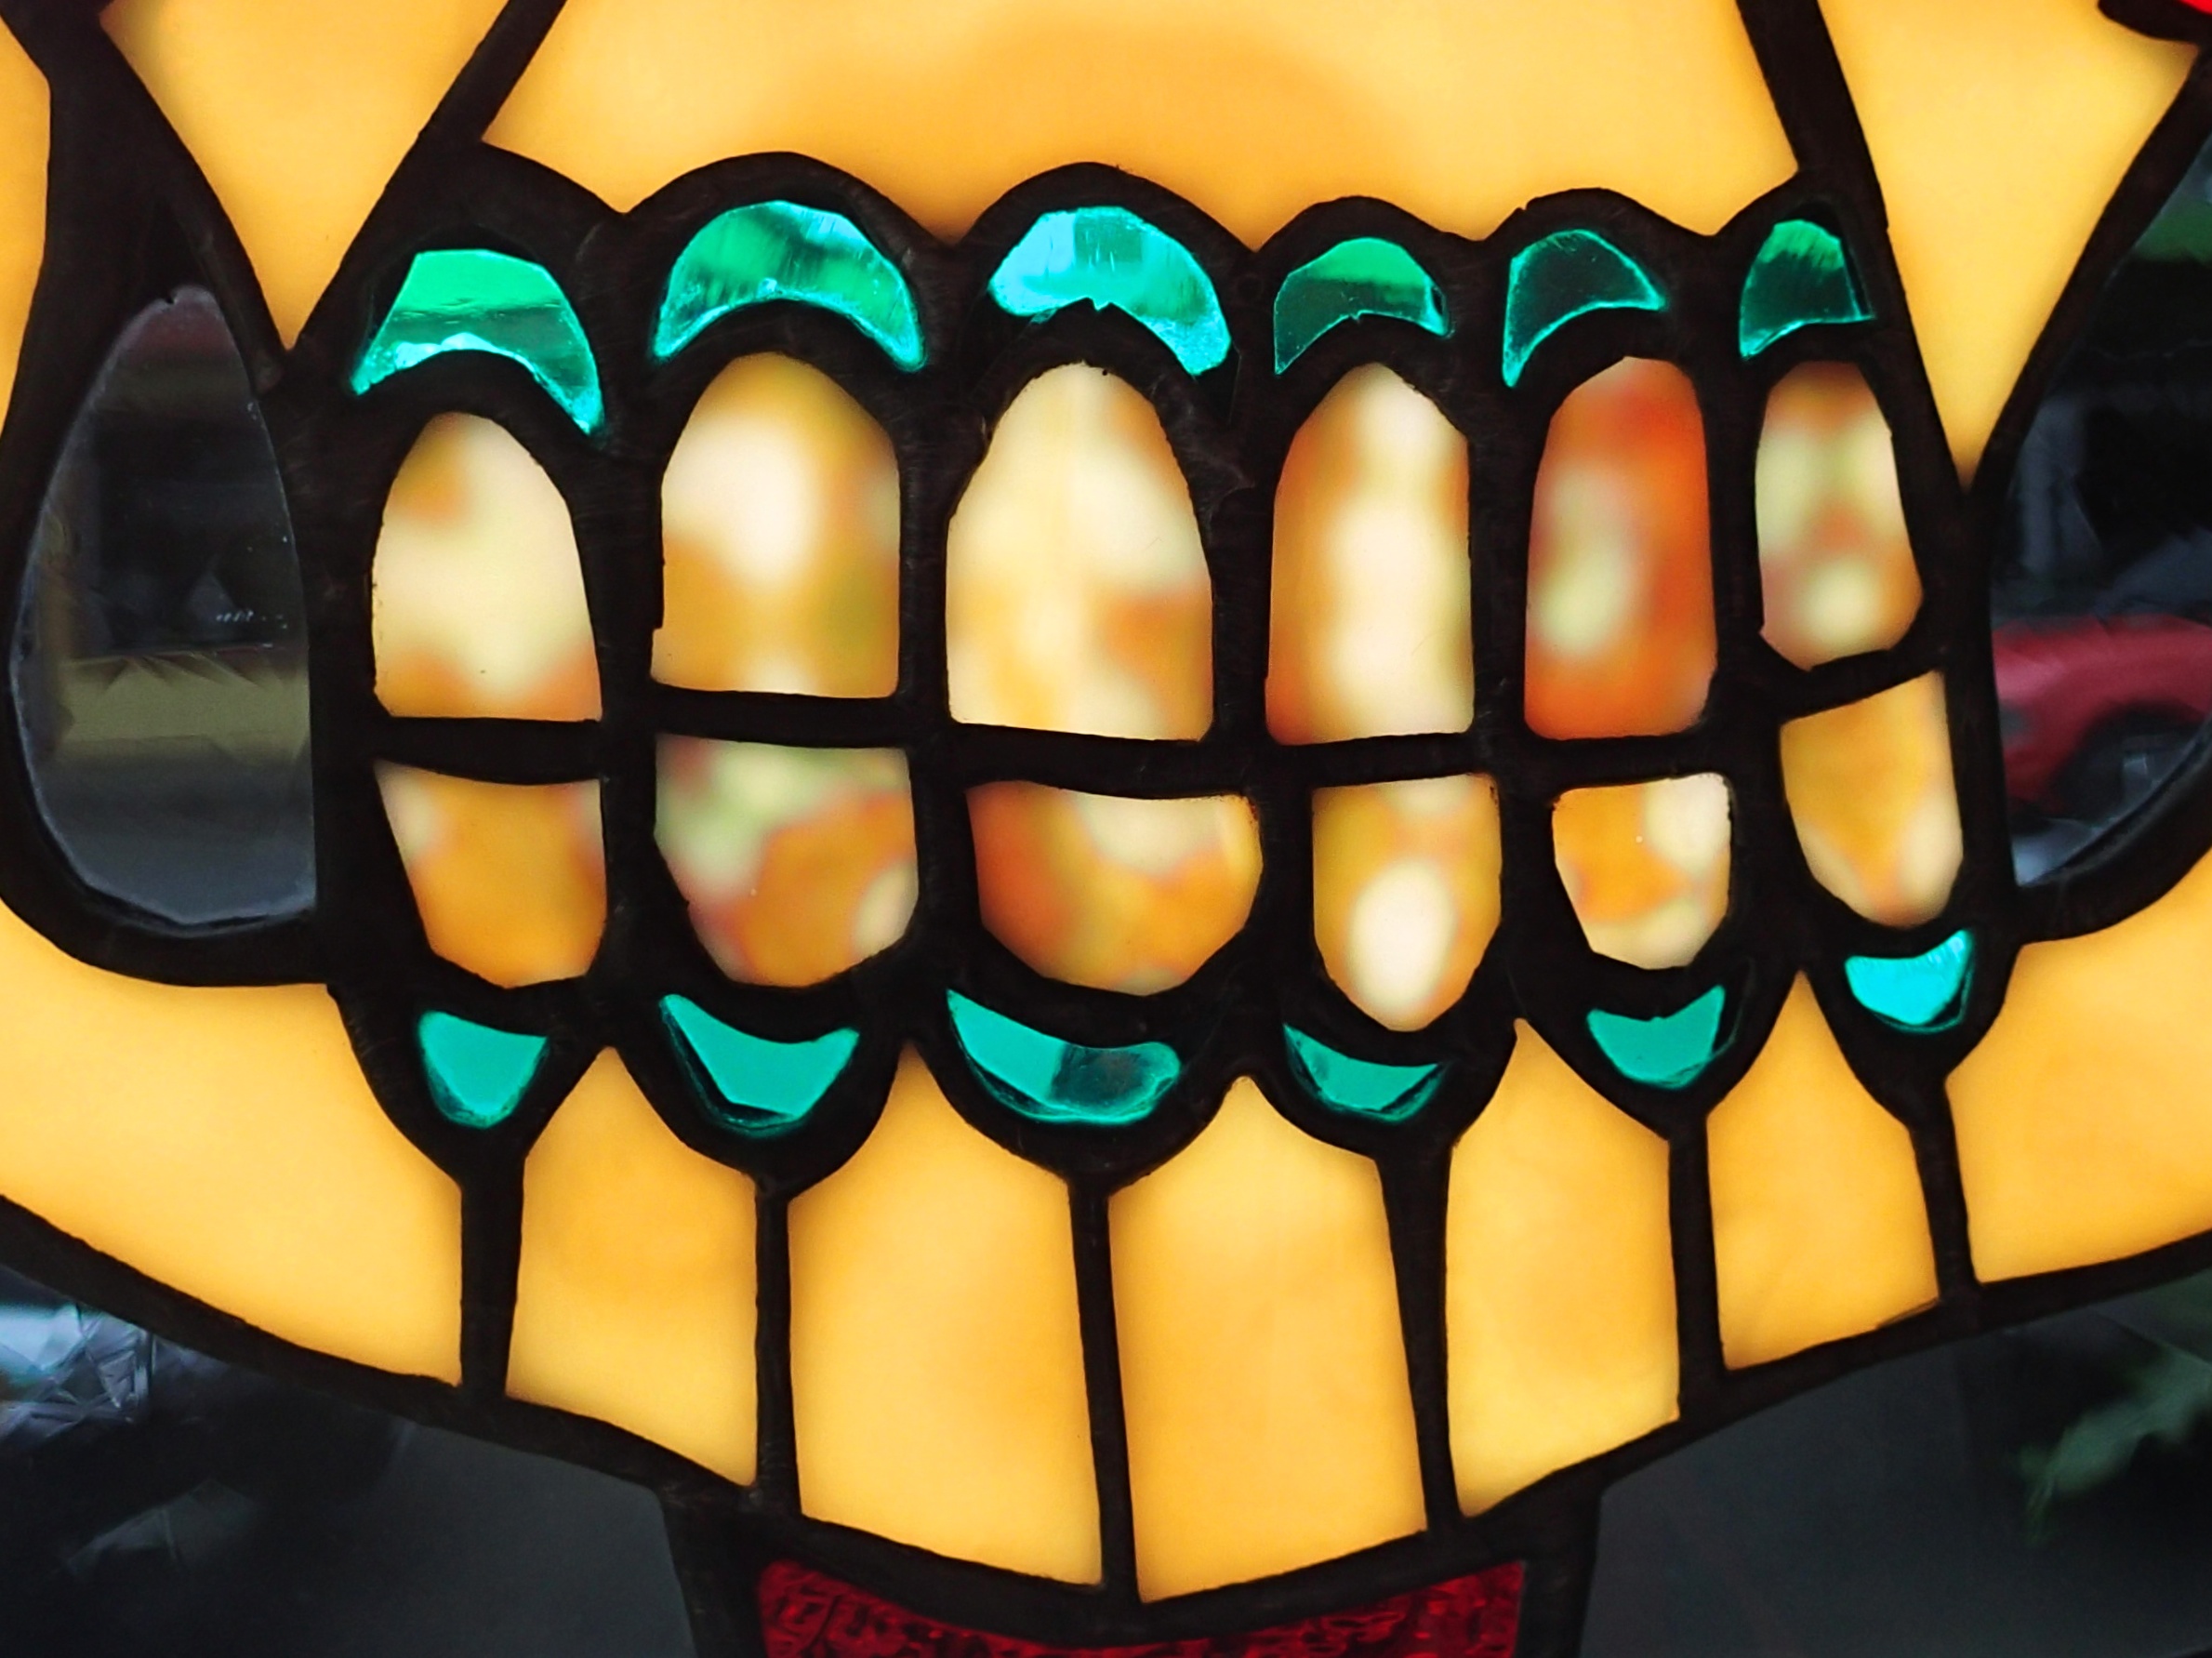
light, flower, window, glass, green, color, yellow, lighting, material, stained glass, art